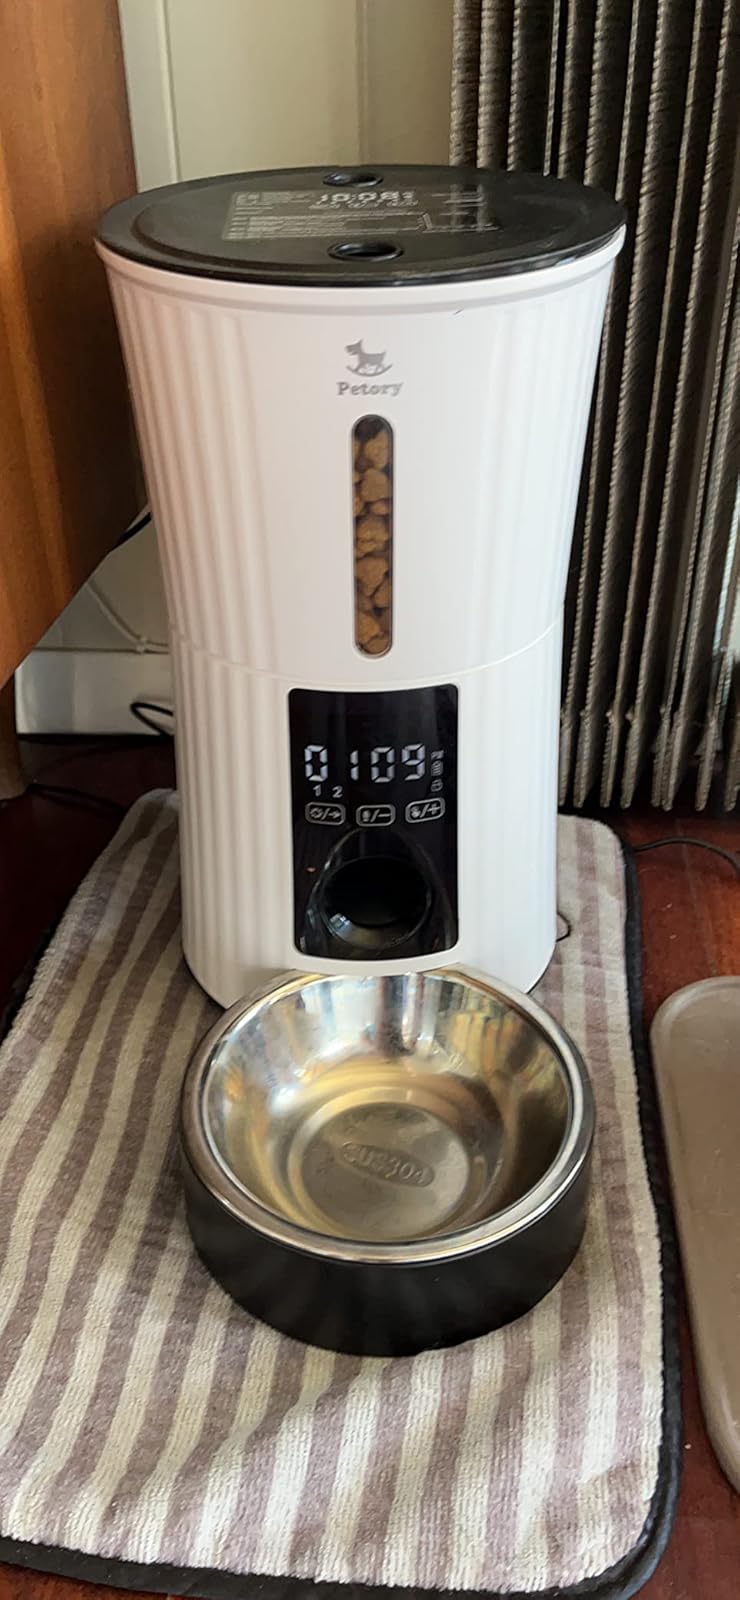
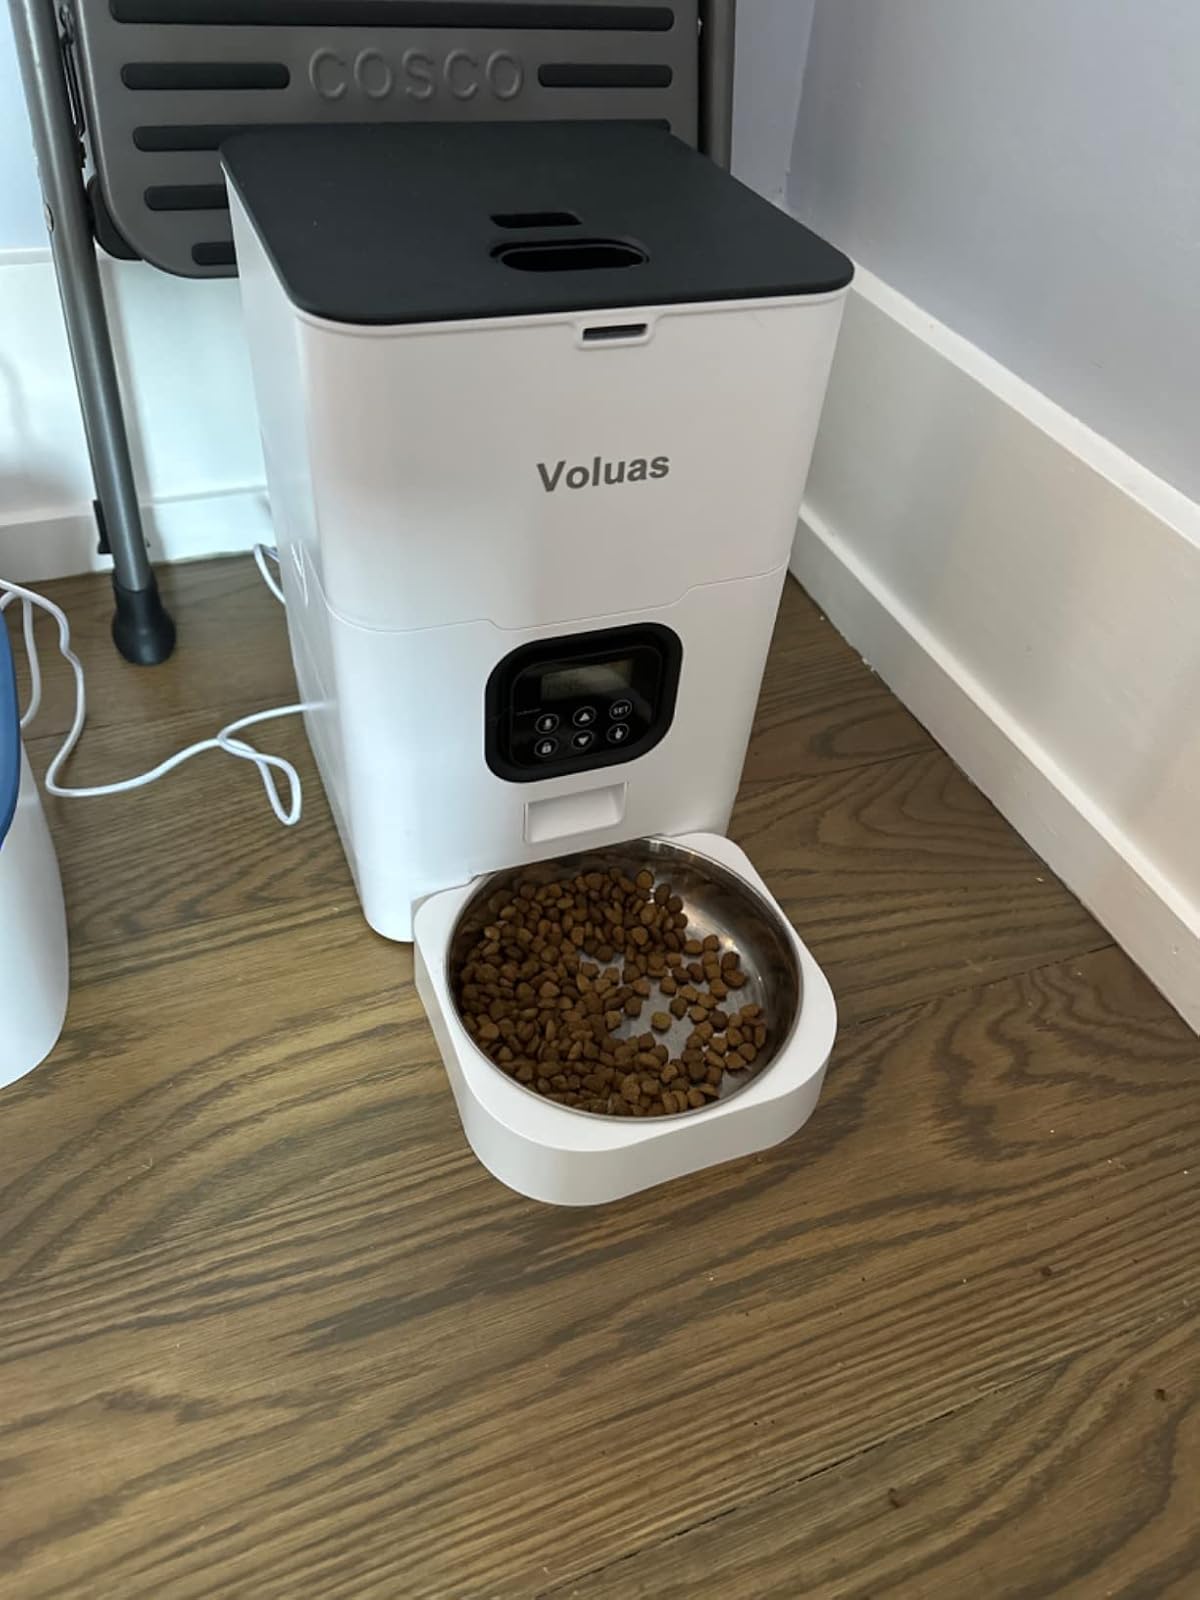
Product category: items_feeder
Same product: no